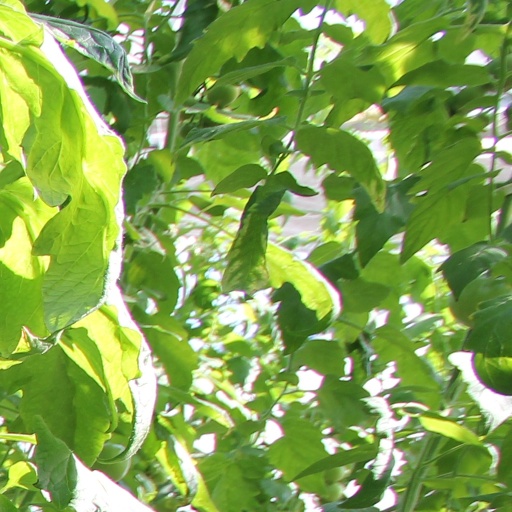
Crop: tomato